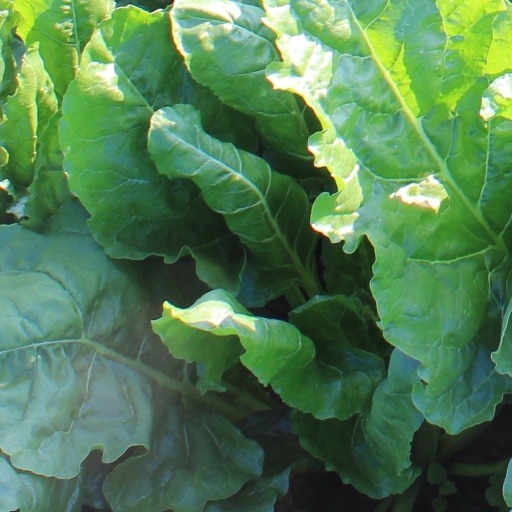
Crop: sugar beet